Transsexual

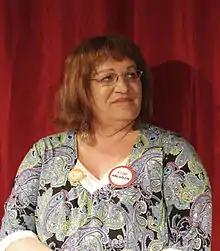
Poland's Anna Grodzka is the first transsexual MP in the history of Europe to have had gender affirming surgery.

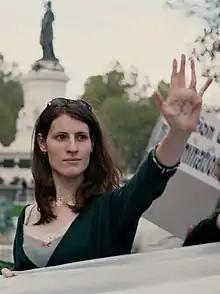
Transsexual woman July Schultz displaying her palm with the letters "XY" written on it at an outdoor demonstration.

Laws regarding changes to the legal status of transsexual people are different from country to country. Some jurisdictions allow an individual to change their name, and sometimes, their legal gender, to reflect their gender identity. Within the US, some states allow amendments or complete replacement of the original birth certificates. Some states seal earlier records against all but court orders in order to protect the transsexual person's privacy.